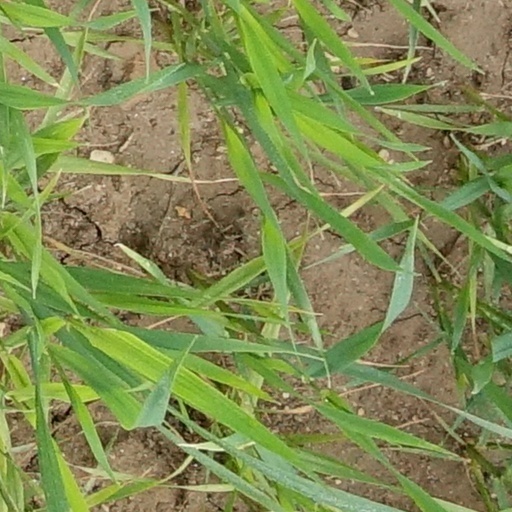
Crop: wheat